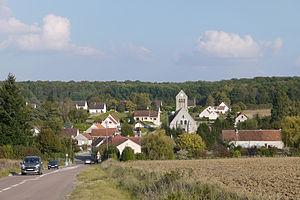
Vue du village depuis la route de Bézu.
Épieds est une commune française située dans le département de l'Aisne, en région Hauts-de-France.